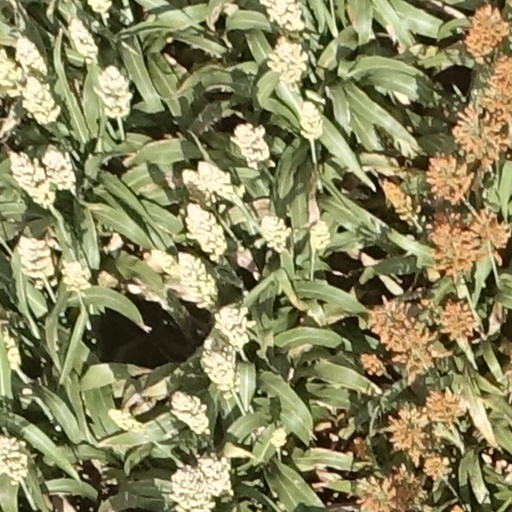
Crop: sorghum